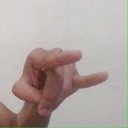
अक्षर: च